List of birds of the Philippines

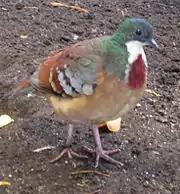
Mindanao bleeding-heart, "Gallicolumba criniger"

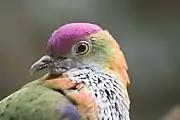
Superb fruit-dove, "Ptilinopus superbus"

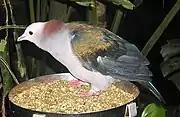
Green imperial-pigeon, "Ducula aenea"

The family Cuculidae includes cuckoos, roadrunners and anis. These birds are of variable size with slender bodies, long tails and strong legs. The Old World cuckoos are brood parasites.